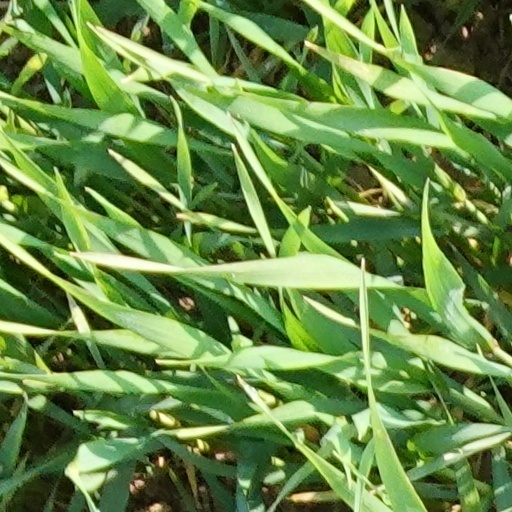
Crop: wheat